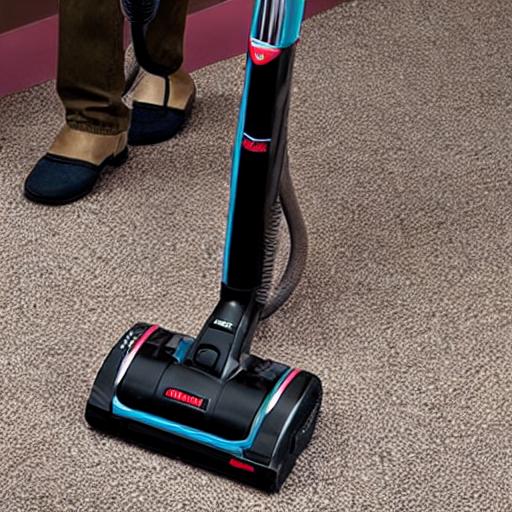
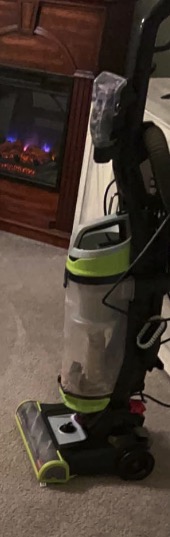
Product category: items_vacuum
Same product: no